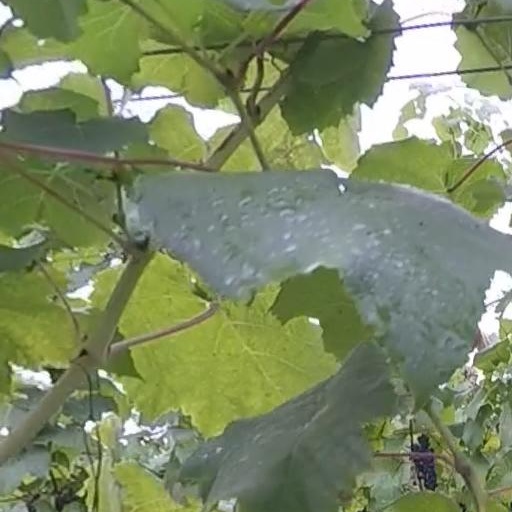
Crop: grape